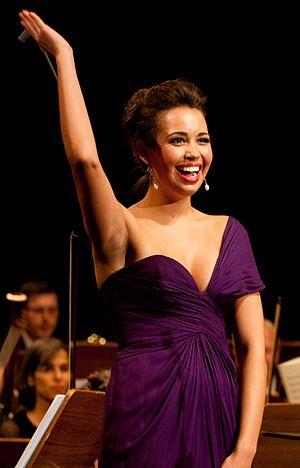
Nadine Sierra est une soprano « lirico spinto » américaine. Elle fait partie de la génération montante des artistes de cette spécialité.